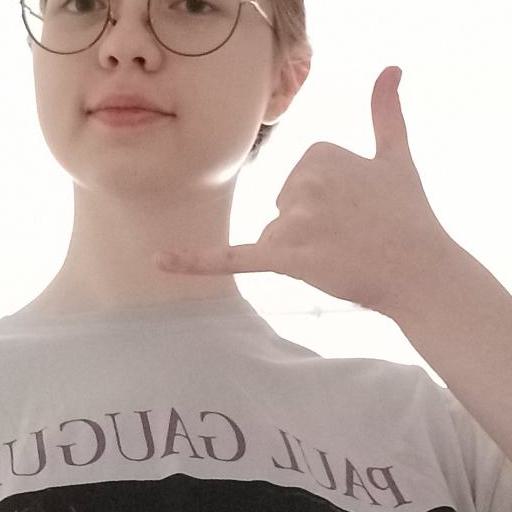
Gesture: call